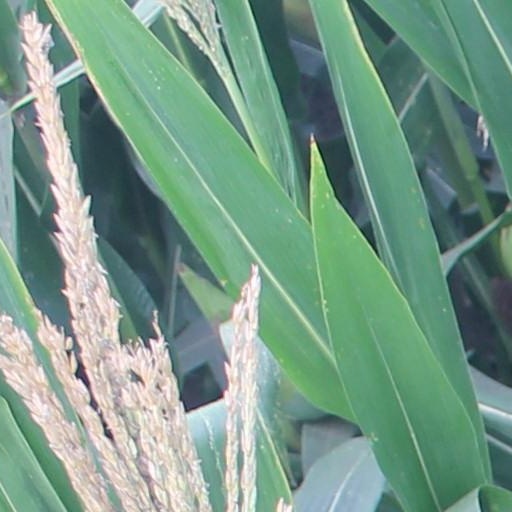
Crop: maize; corn